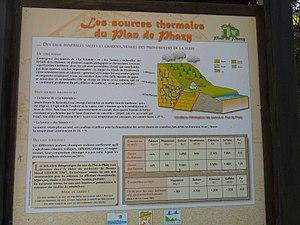
Panneau d'information sur la composition chimique des eaux du Plan de Phazy
Le Plan de Phazy est une source thermale chaude à 900 mètres d'altitude dans les Hautes-Alpes sise sur les communes de Guillestre et de Risoul.